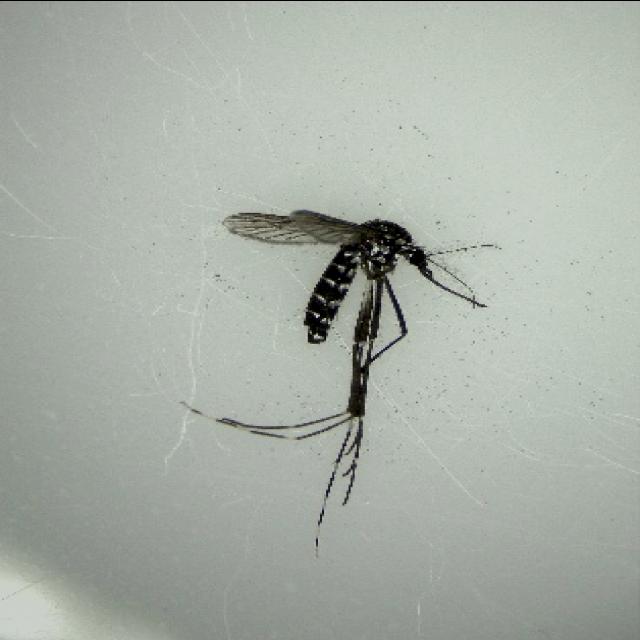
Species: aedes_albopictus